Lyss Grien railway station

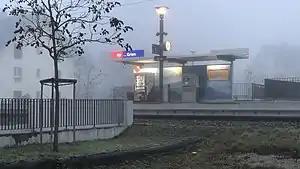
The station shelter in 2018

Lyss Grien railway station is a railway station in the municipality of Lyss, in the Swiss canton of Bern. It is an intermediate stop on the standard gauge Palézieux–Lyss railway line of Swiss Federal Railways.